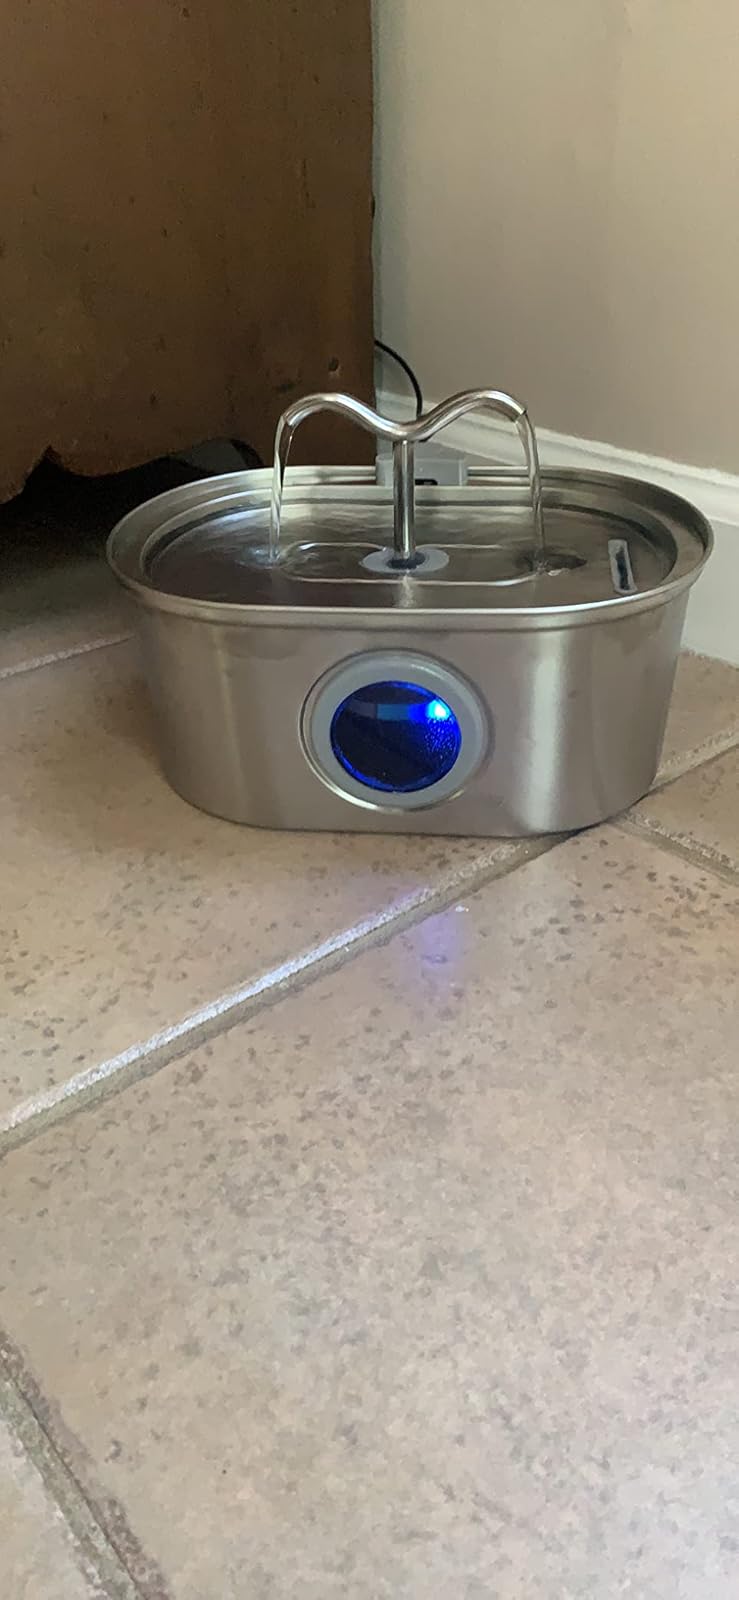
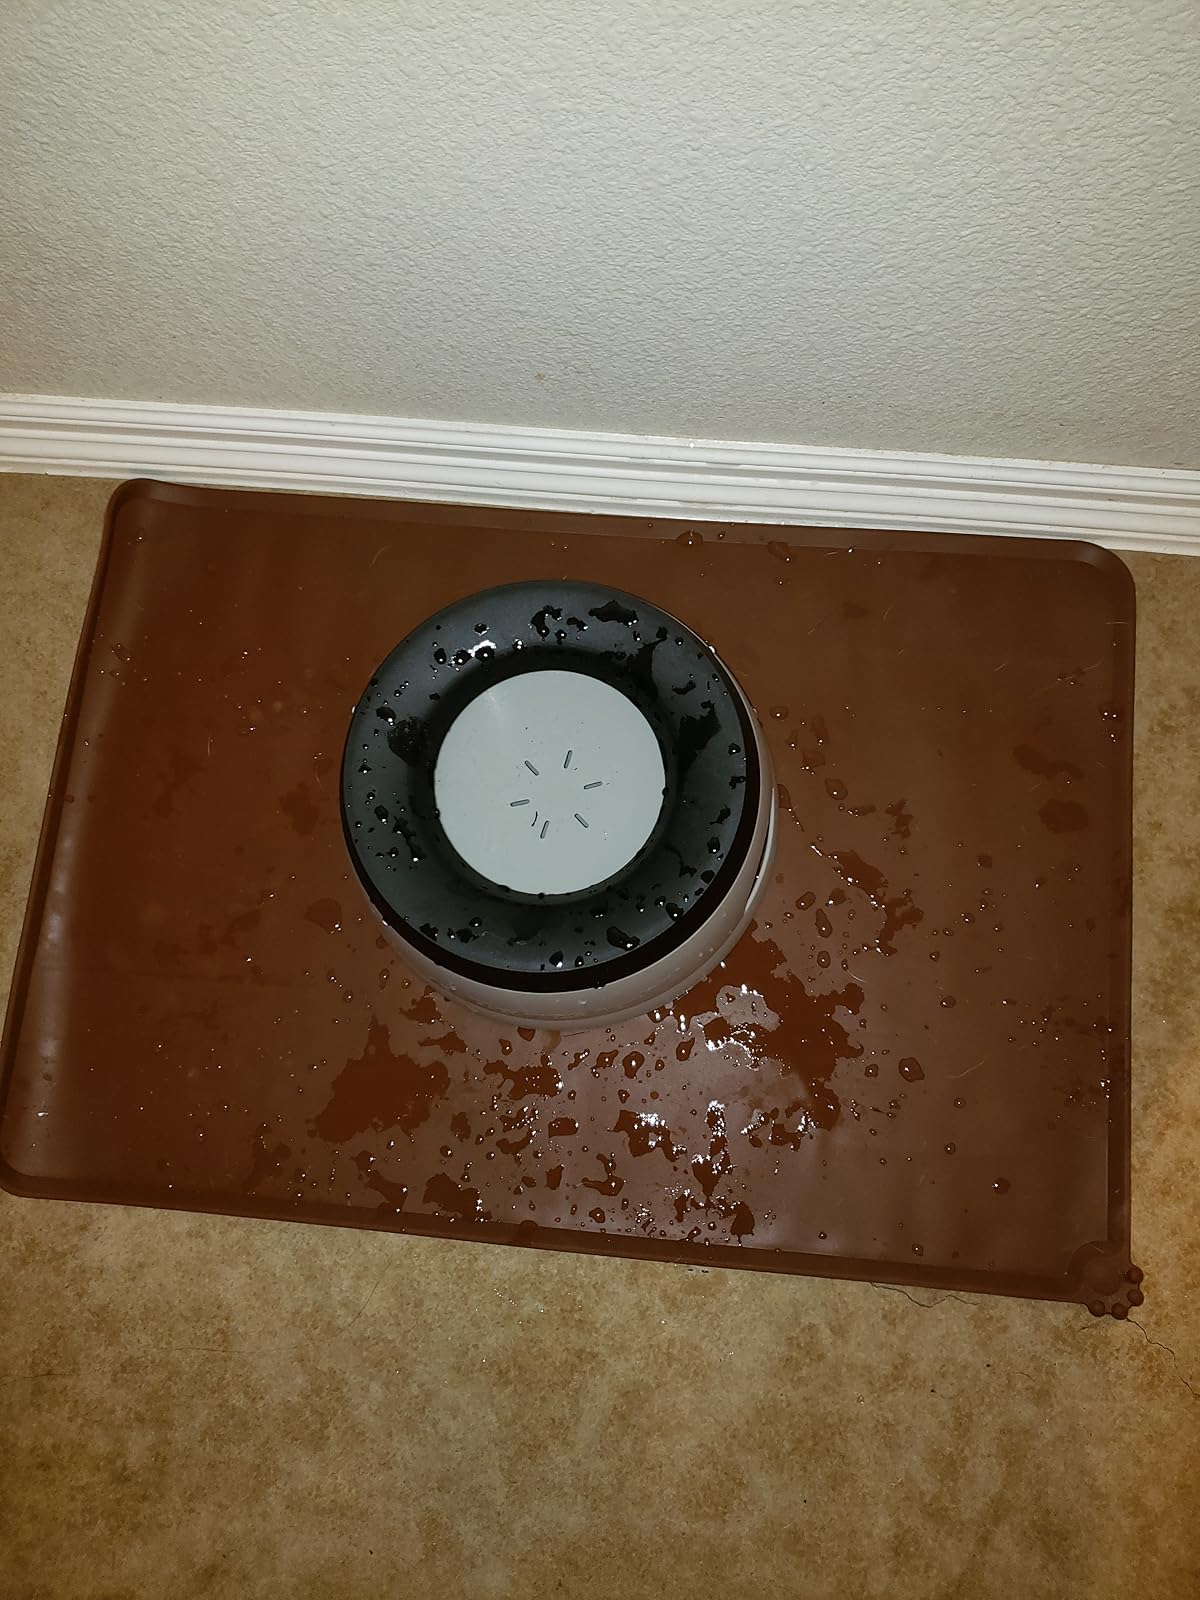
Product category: items_bowl
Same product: no